Orvin

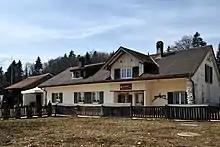
La Bragarde house in Les Prés-d'Orvin

In 999 King Rudolph III of Burgundy gave Moutier-Grandval Abbey and its lands, including Orvin, to the Prince-Bishop of Basel. The village remained under the Bishop's direct control until 1295, when the Lords of Orvin received the village as a fief. They held the village until the end of the 14th century, after which it passed to the d'Orsans family and then the Lords of Rondchâtel. After the Rondchâtel line died out, the village returned to the Bishop's control who placed it under the ecclesiastical vogt of Biel. The first town charter of 1352 was expanded and revised in 1643 and confirmed by the Bishop in 1668. It remained in effect until the end of the Ancien Régime. Starting in the 14th century, the feudal levies of Orvin were part of a company from Erguel and under the control of Biel. However, between 1649 and 1852, they formed a separate company with its own banner. The military company became a major local corporation, which became quite wealthy through offering loans.